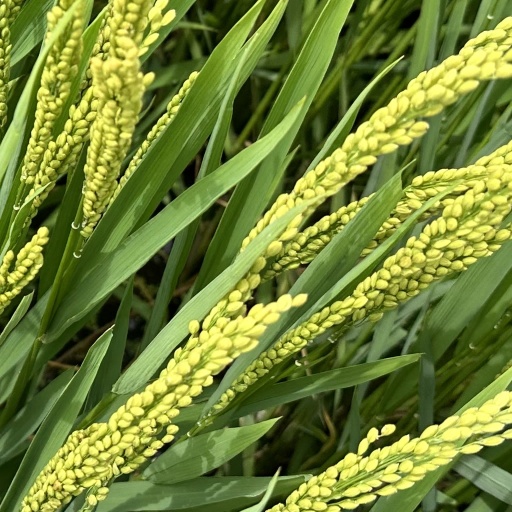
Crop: rice